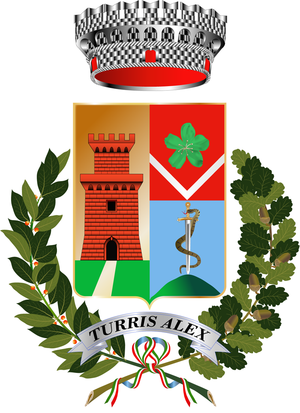
Blason de Cepagatti en Italie Italiano: Stemma del Comune di Cepagatti (Provincia di Pescara)
Cepagatti est une commune de la province de Pescara dans les Abruzzes en Italie.